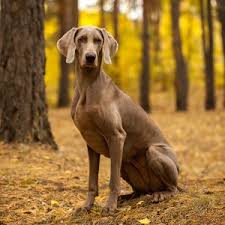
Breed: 235-n000096-Weimaraner